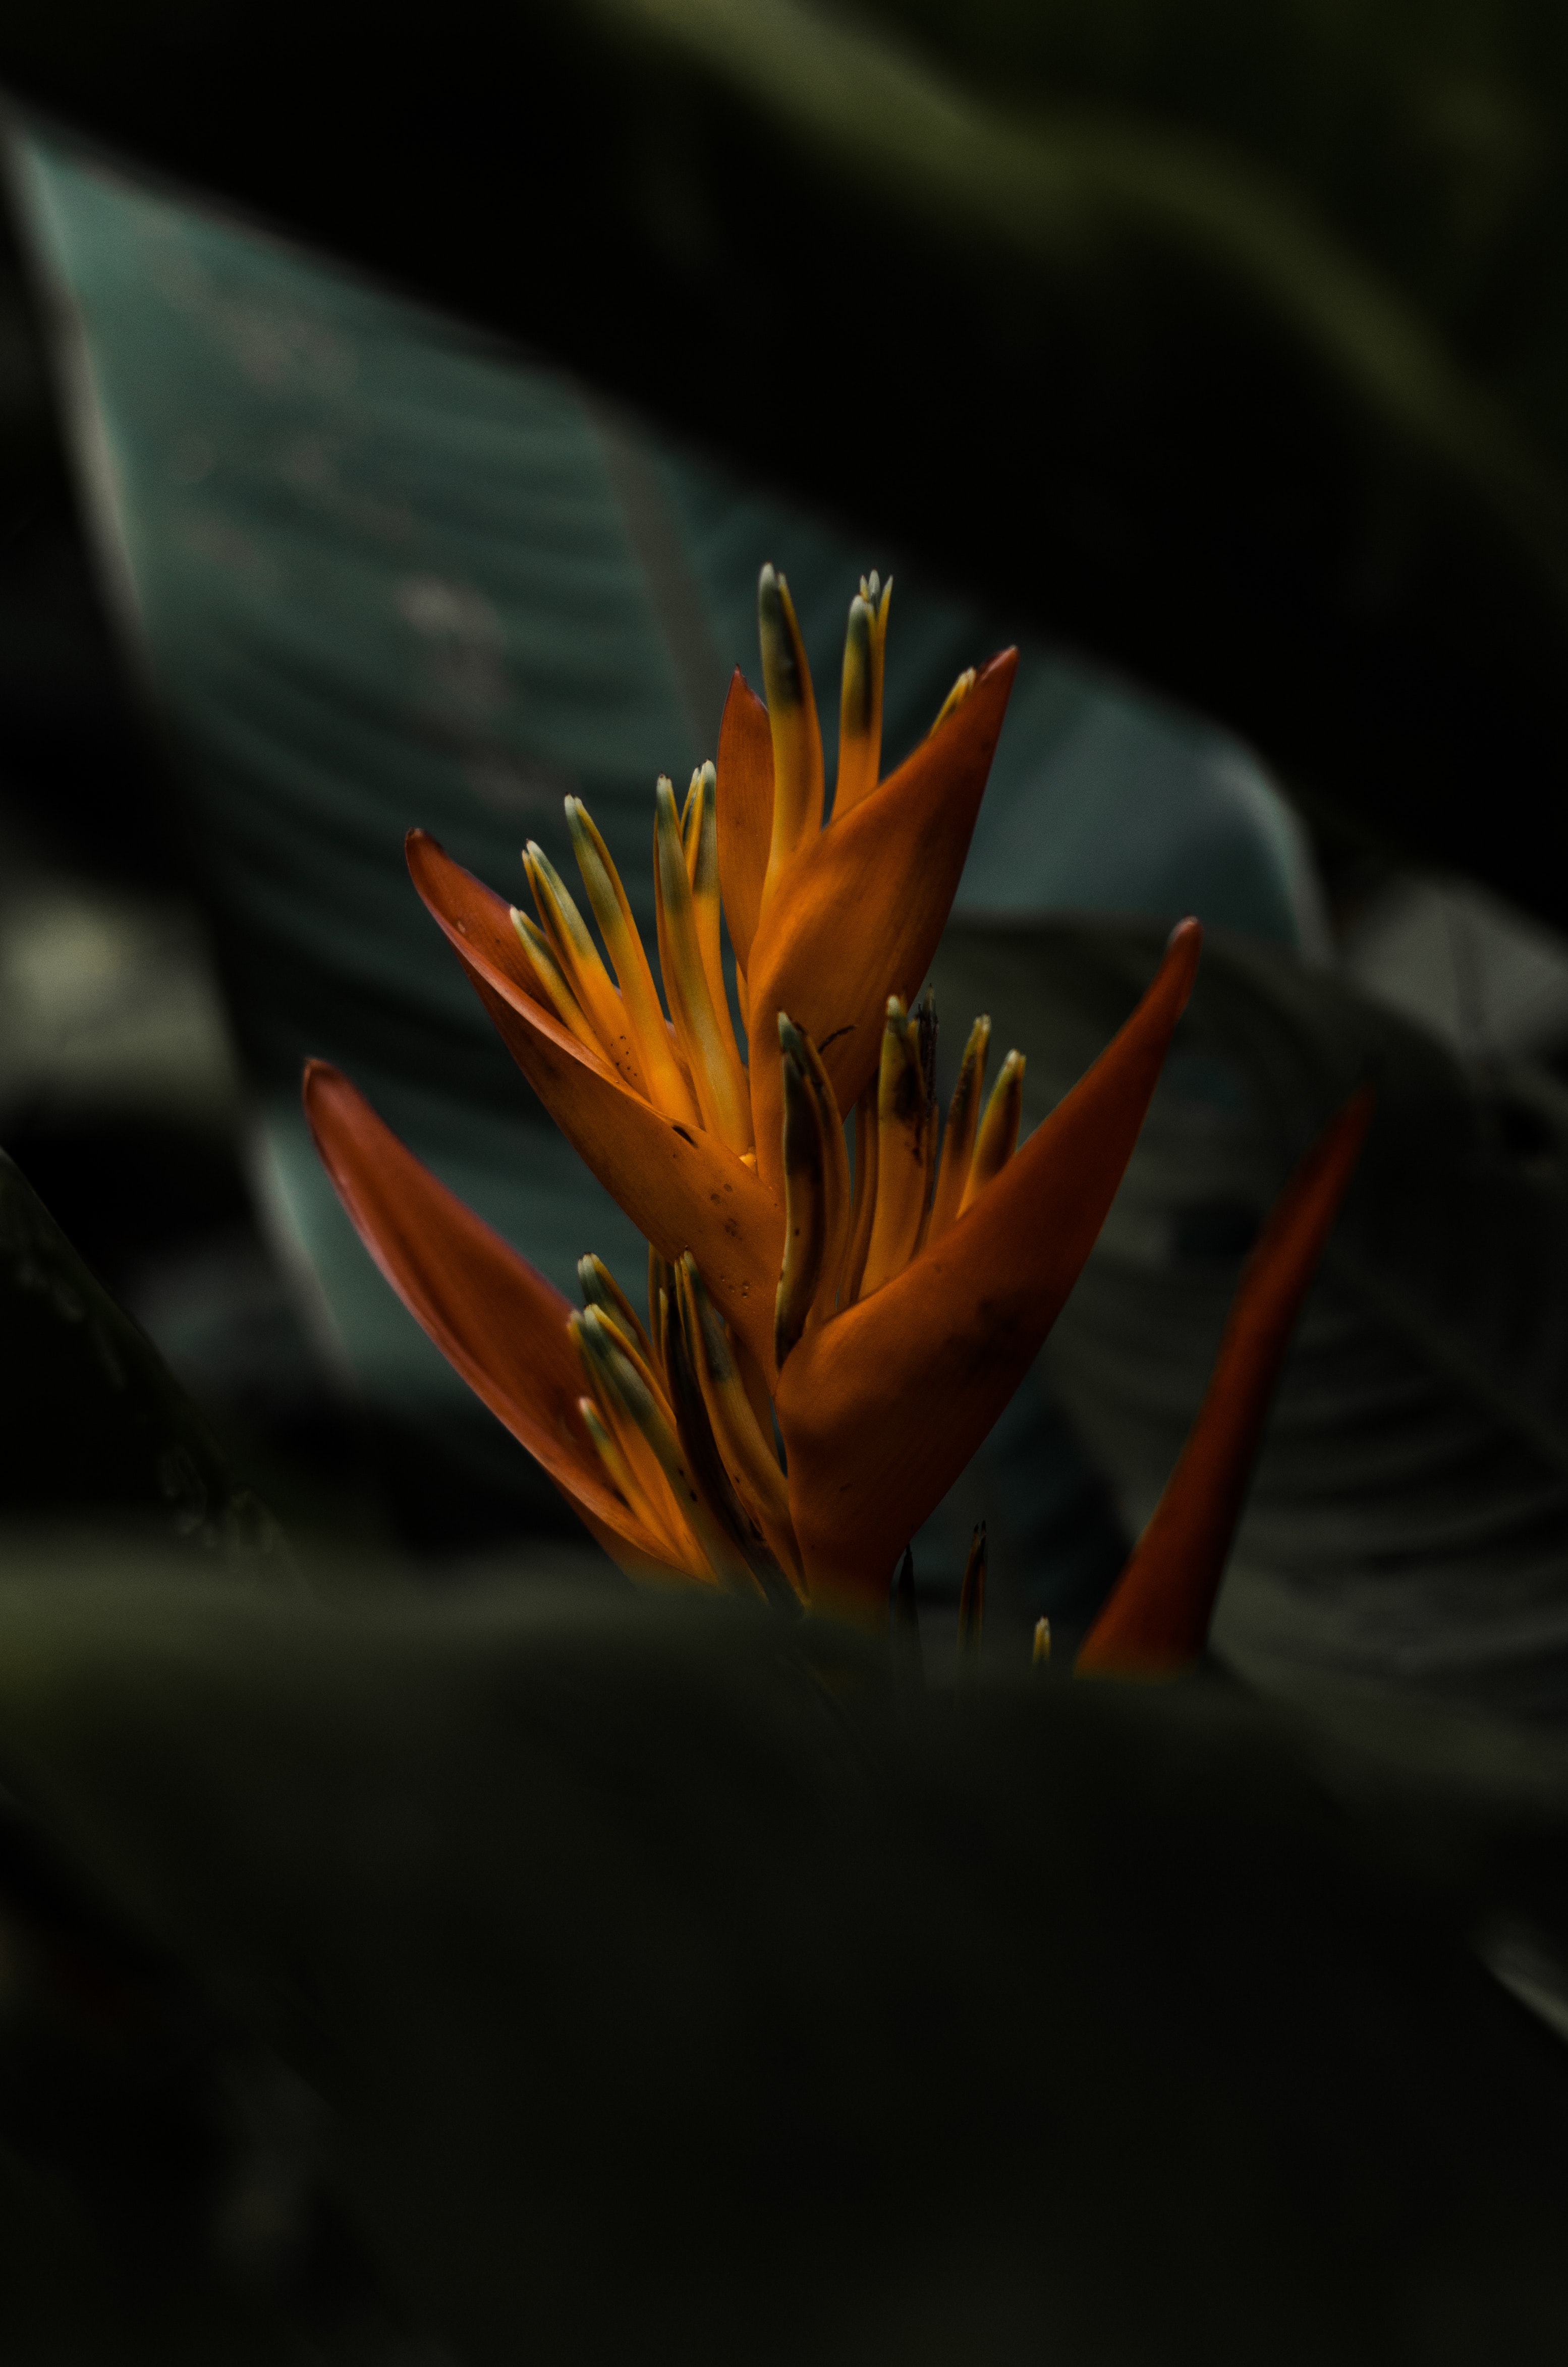
bird of paradise, flower, plant, botany, close up, macro photography, petal, passion flower, water lily, passion flower family, still life photography